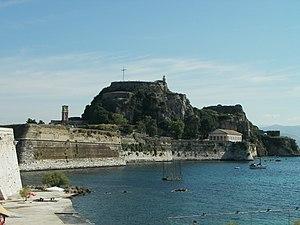
L’histoire de Corfou est fortement liée à sa position géographique stratégique. Corfou est la plus septentrionale des îles Ioniennes, à la sortie de la mer Adriatique. Elle est à la frontière entre l'Occident et l'Orient. Corfou est la région grecque la plus proche de l'Italie, tout en étant à moins de trois kilomètres de la côte albanaise. Elle était une étape évidente sur la route du Levant, dans les deux sens.
Le Vieux Fort est une forteresse vénitienne située dans la ville de Corfou. La forteresse couvre le promontoire où se situait initialement la vieille ville de Corfou qui avait émergé à l'époque byzantine.